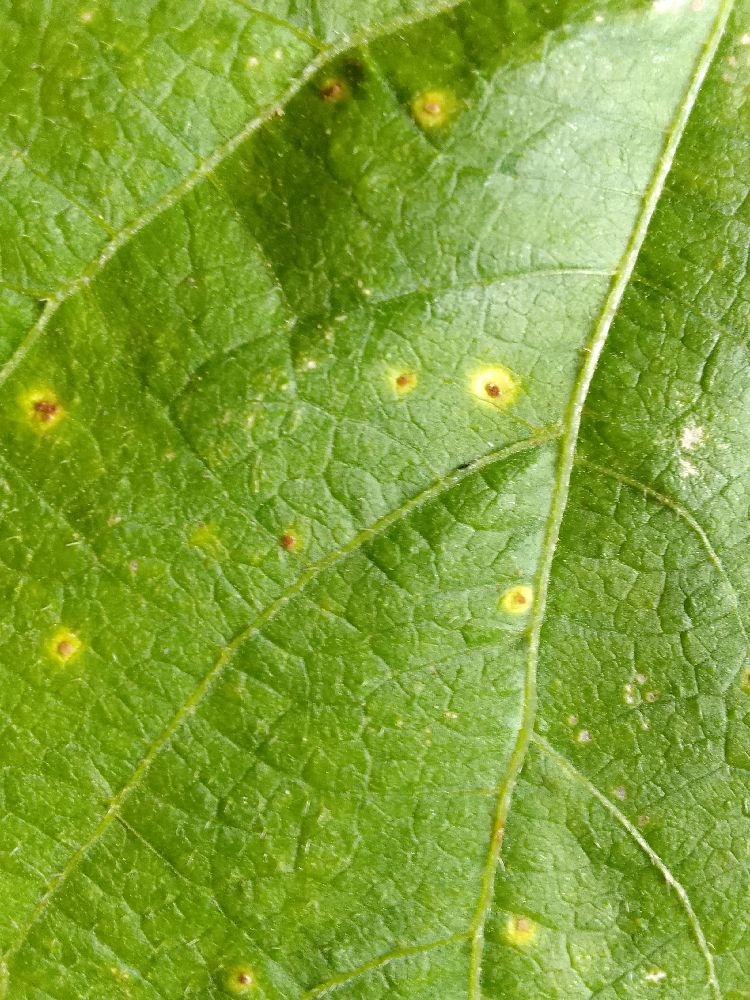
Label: rust